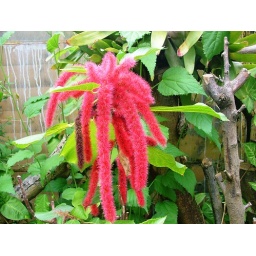
I call this red tails, they look furry, found them in the hot house at Plant World.